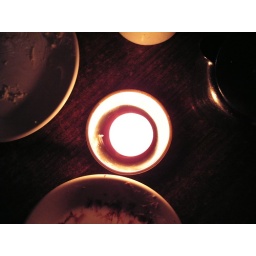
candle in cheese cake etc.